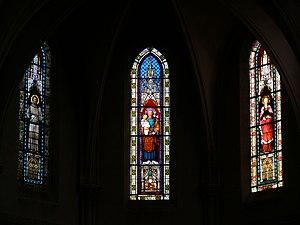
Vitraux du chœur de l'église Saint-Joseph-Artisan, à Paris (Paris 10è, France)
L'église catholique Saint-Joseph-Artisan est située rue La Fayette dans le quartier de l'Hôpital-Saint-Louis du 10ᵉ arrondissement de Paris. Il s'agit d'une chapelle du XIXᵉ siècle qui est devenue paroisse en 1958.